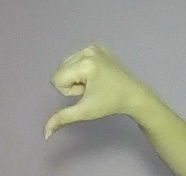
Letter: waw